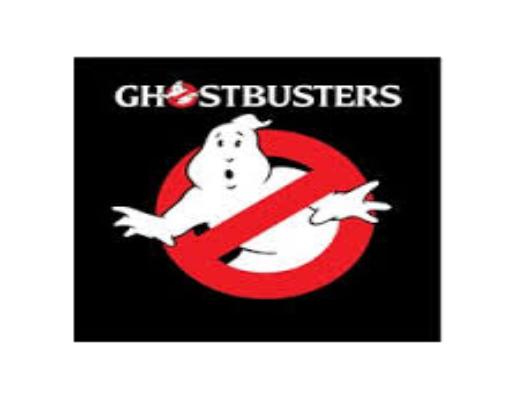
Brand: Ghostbusters
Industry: Leisure